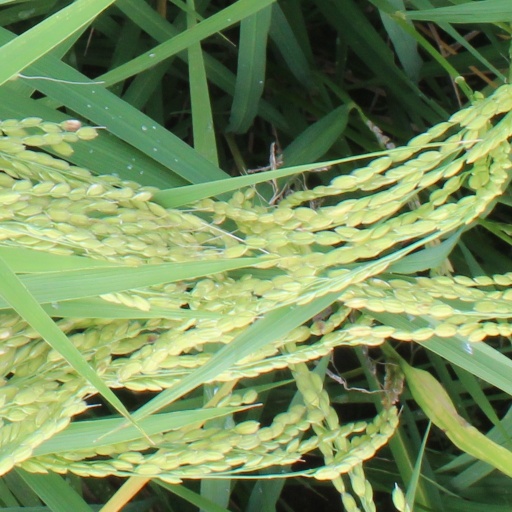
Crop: rice